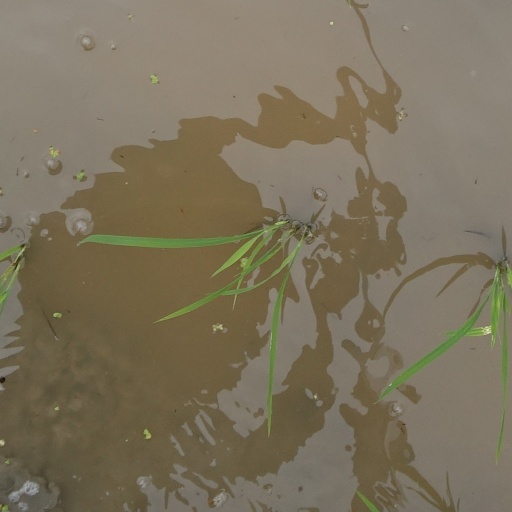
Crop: rice